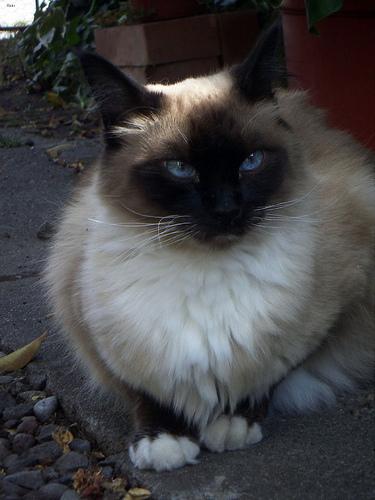
Breed: Birman